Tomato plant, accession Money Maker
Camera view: horizontal (90 deg, fisheye); turntable rotation: 90 degrees
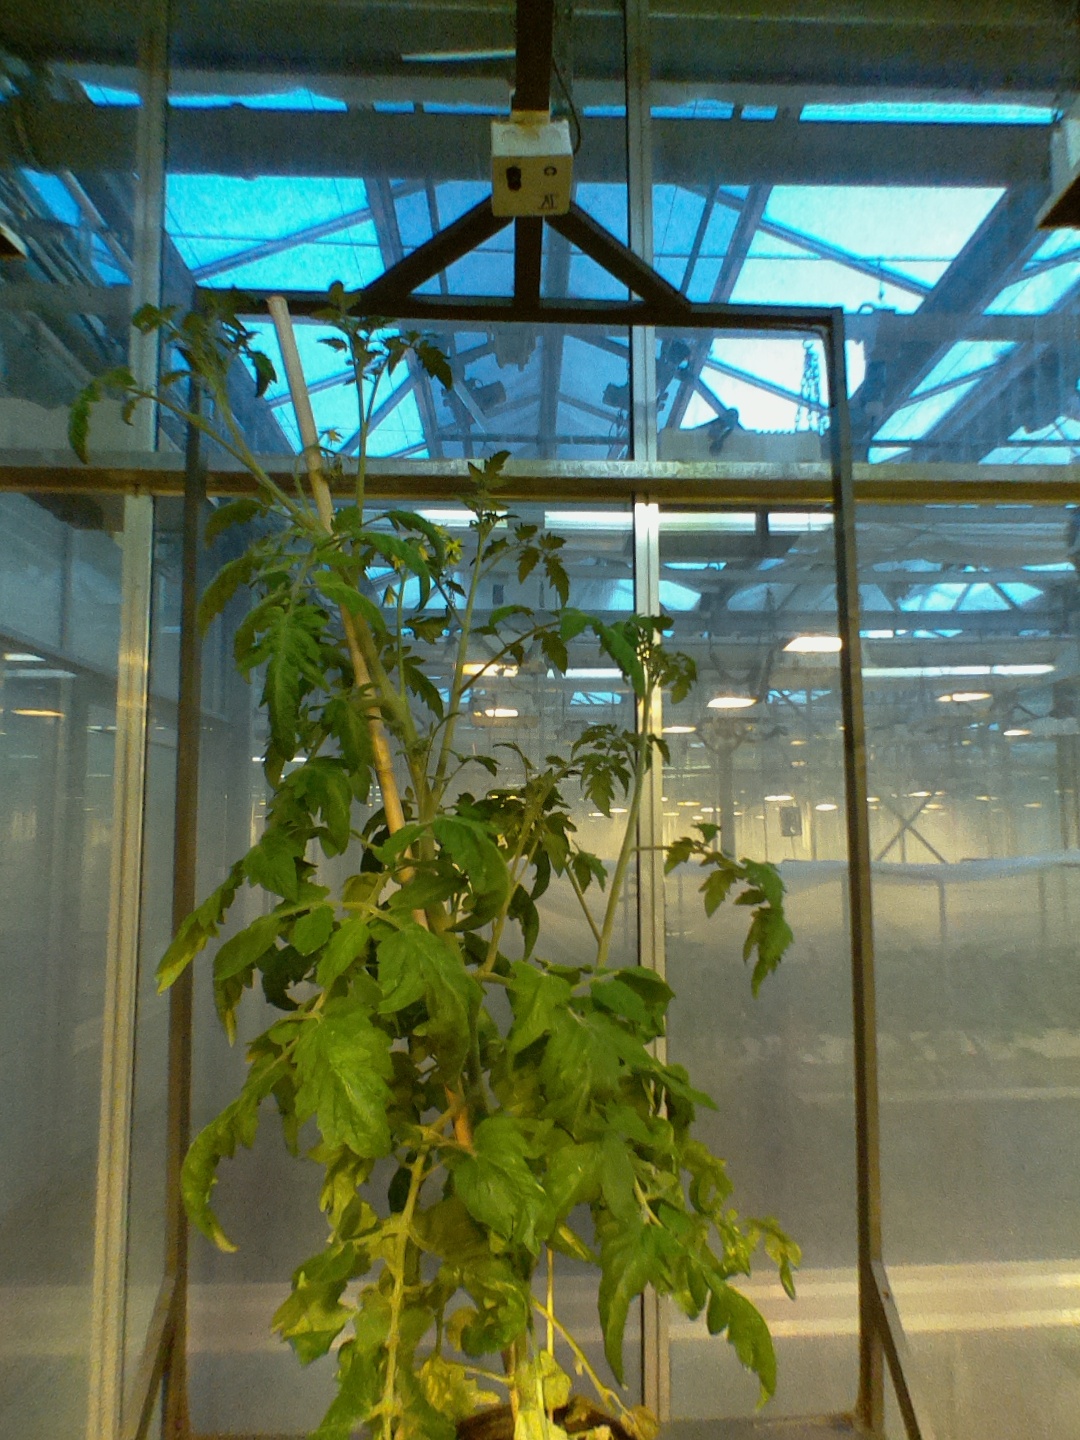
BBCH growth stage 67: Full flowering, 70%-80% of flowers open, more petals falling